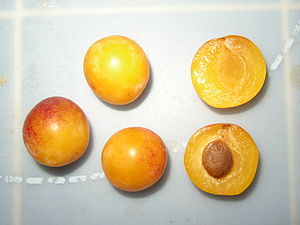
Mirabelblomme / Galleri
Mirabelblommer.
Mirabelblomme er en kultivargruppe af blommetræer. Blommerne er generelt gule, med en smule rødt.